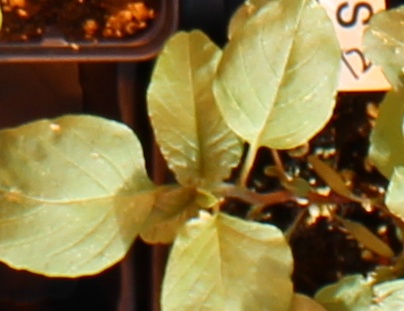
Label: Redroot Pigweed